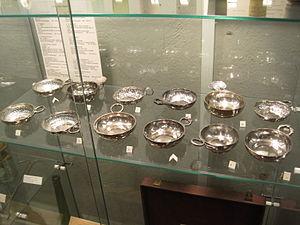
Hôtel des ducs de Bourgogne (Beaune)
Le vignoble de Bourgogne est un vignoble français situé en Bourgogne-Franche-Comté dans les départements de l'Yonne, de la Côte-d'Or et de Saône-et-Loire. Il s’étend sur 250 km de longueur du nord de Chablis au sud du Mâconnais.
Un tastevin, appelé aussi tasse de dégustation, tâte-vin, ou goûte-vin, est un récipient en métal existant depuis le XVIIᵉ siècle, souvent en argent massif, qui permet en œnologie d'examiner un vin, de le mirer, de le sentir et de le goûter. C'est également un des symboles de la viticulture et des confréries bachiques.
La confrérie des chevaliers du Tastevin est une confrérie bachique traditionnelle folklorique bourguignonne, fondée en 1934 pour la promotion des traditions de la Bourgogne, des vins de Bourgogne et de la gastronomie bourguignonne. Elle est baptisée du nom des tastevins.